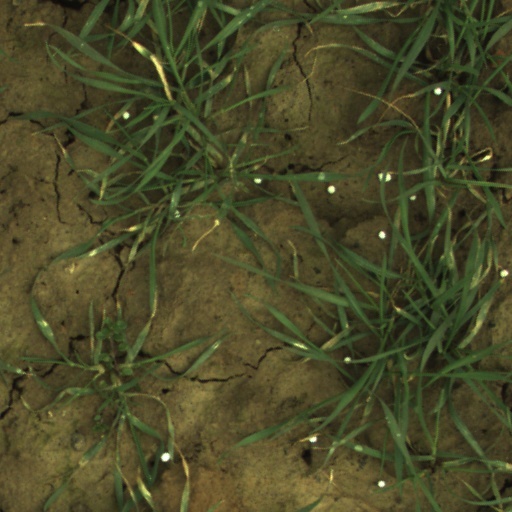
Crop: wheat